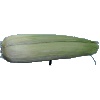
Label: corn_husk